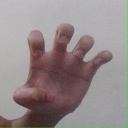
अक्षर: झ